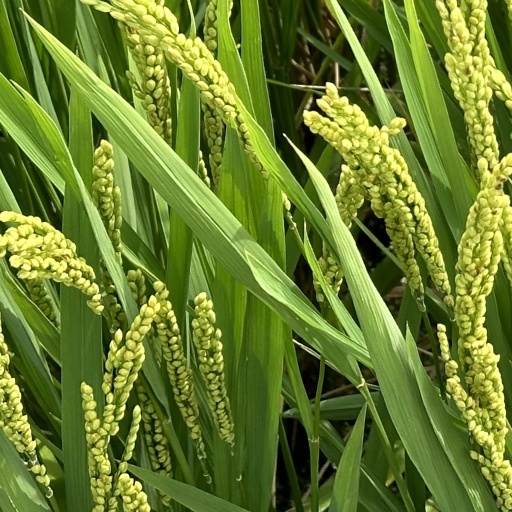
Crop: rice